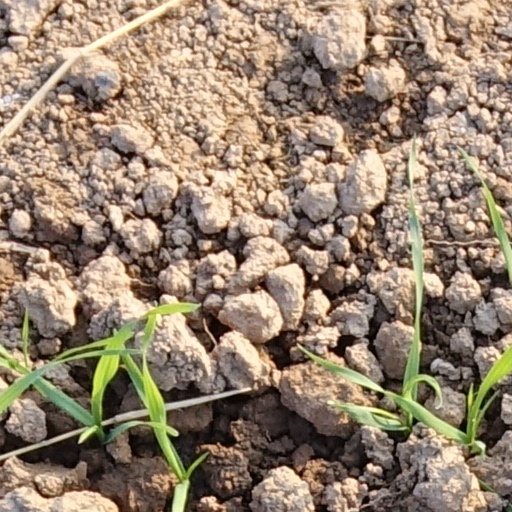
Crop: wheat